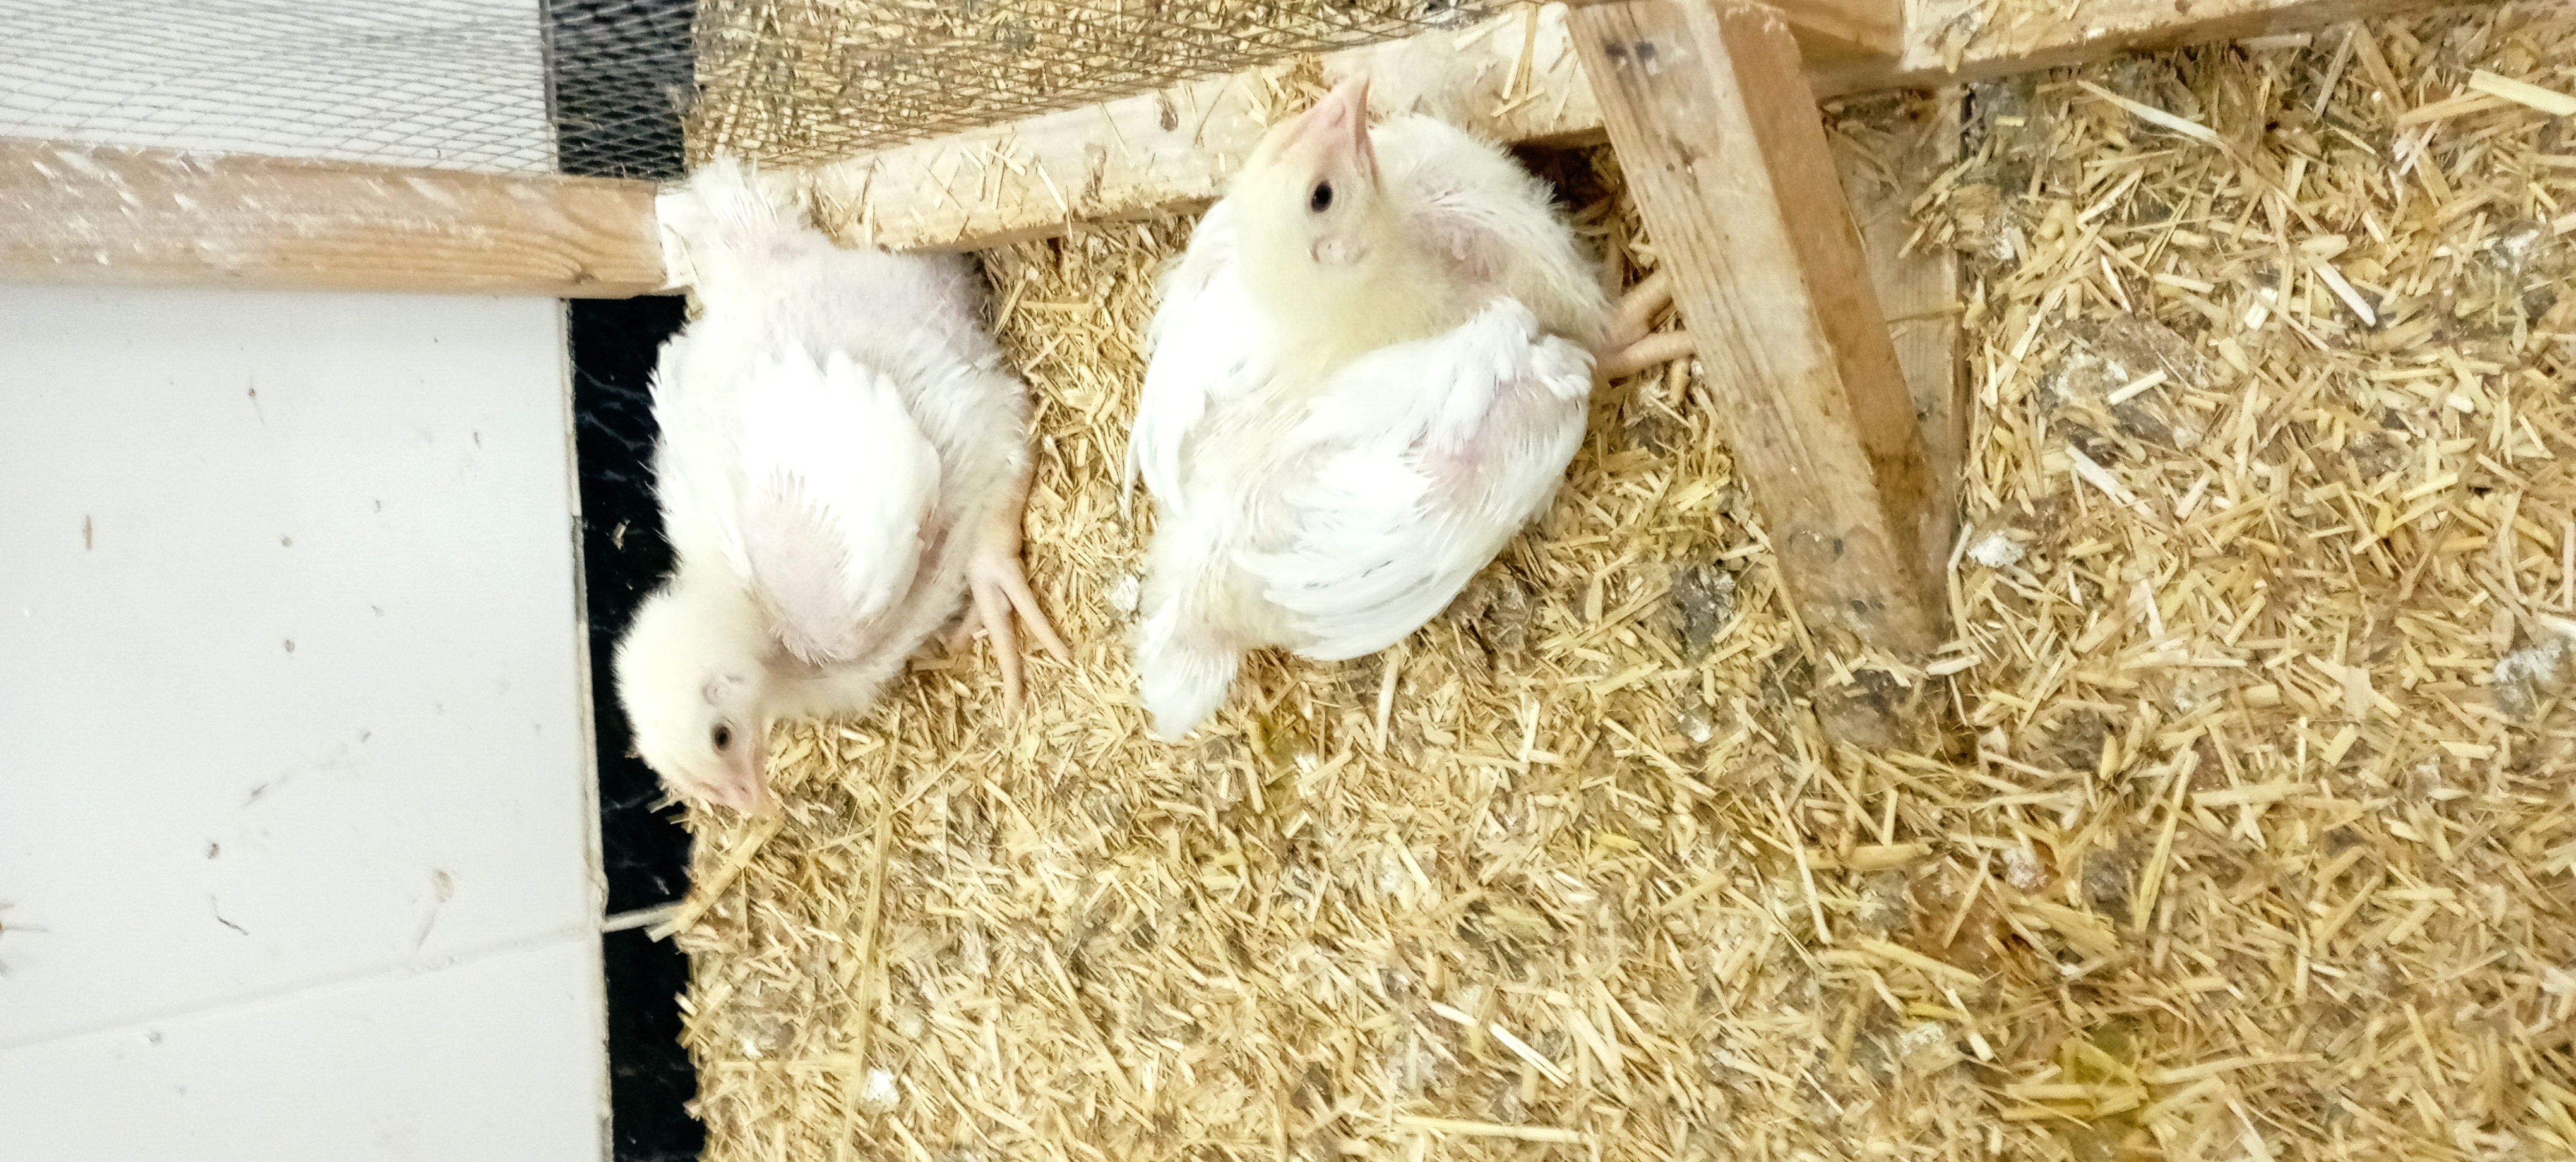
Weight: 1520 g